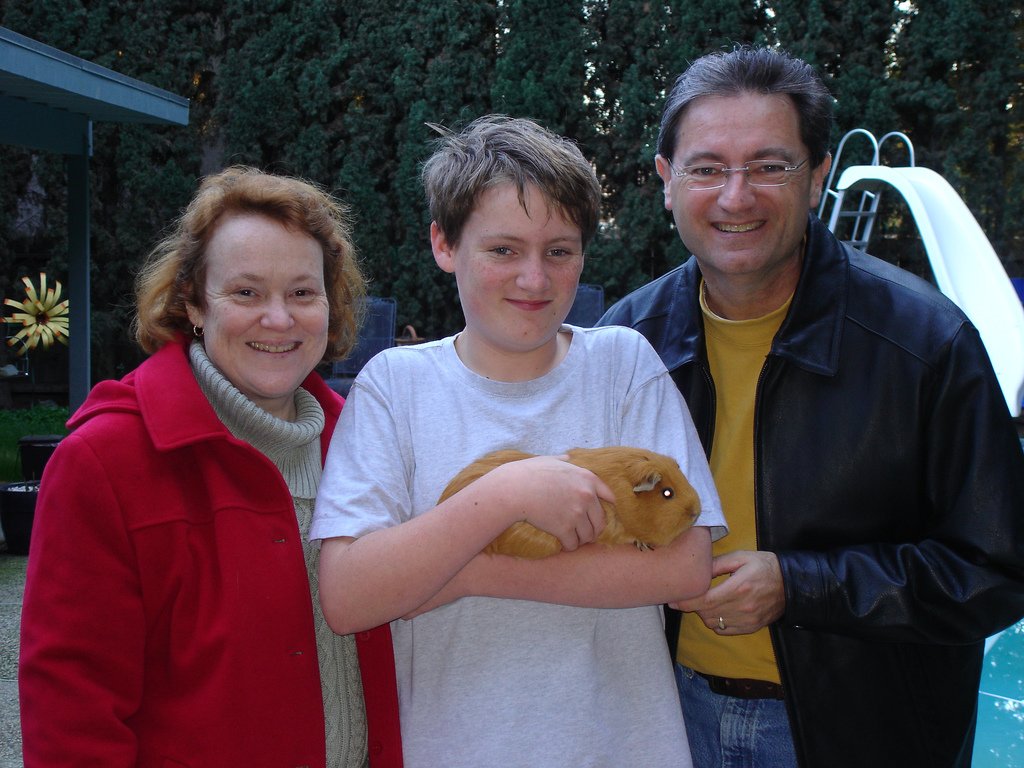
Label: not_food